Operation Labrador

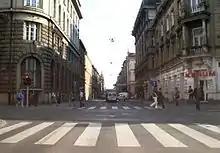
Palmotićeva Street in Zagreb

In August 1991, the Yugoslav Air Force's Counterintelligence Service (KOS) executed a series of activities, codenamed Operation Labrador, aimed at discrediting the new Croatian government. Operation Labrador was planned to include several terrorist attacks that would go hand-in-hand with the activities of Operation Opera — a propaganda campaign devised to feed disinformation to the media. The two operations were intended to portray Croatia as a pro-fascist state. An alternative name for Operation Opera was Operation Opera-Orijentalis, or Operation Opera Orientalis.